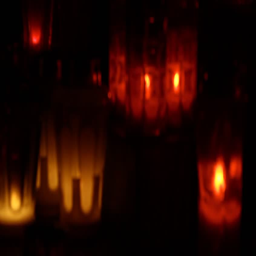
red candles in the night